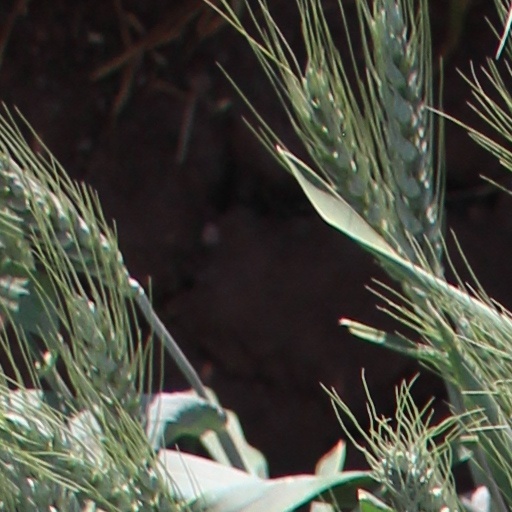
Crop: wheat